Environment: real
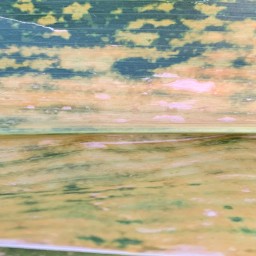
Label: lethal_necrosis